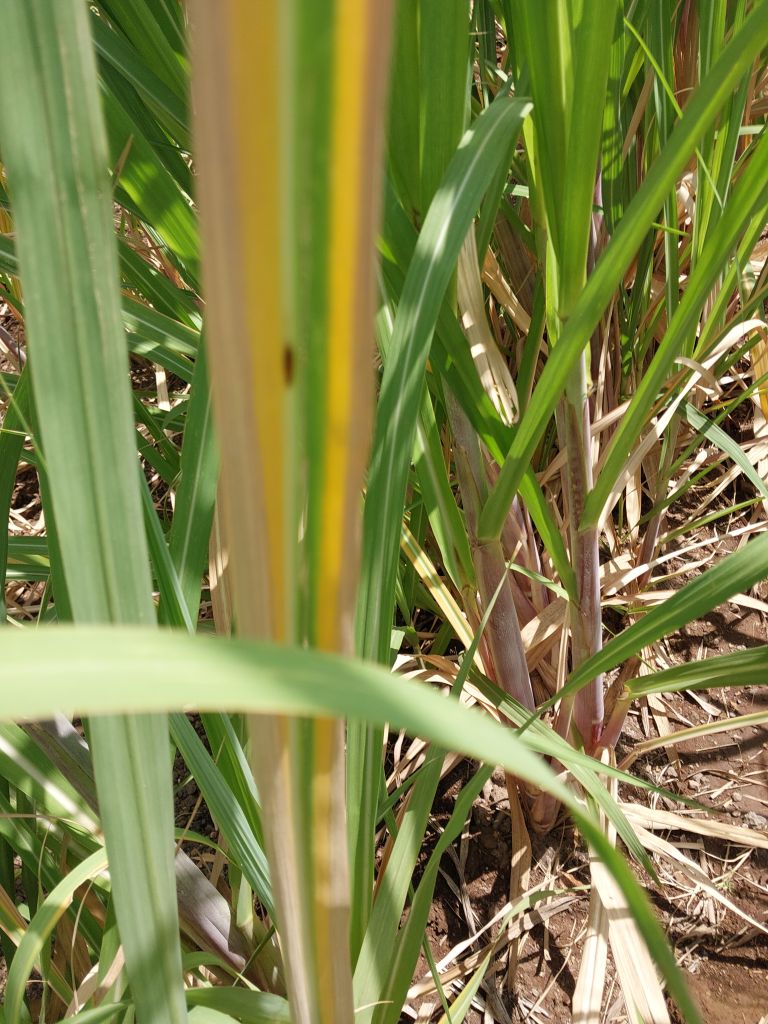
Label: Brown Spot